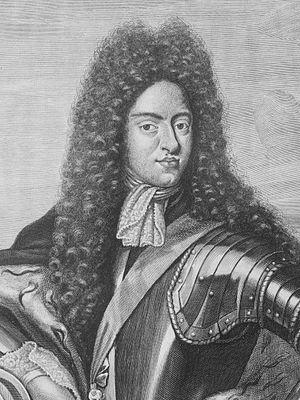
Jean-Georges IV, né à Dresde le 18 octobre 1668 et mort à Dresde le 27 avril 1694, est électeur de Saxe et margrave de Misnie de 1691 à sa mort.